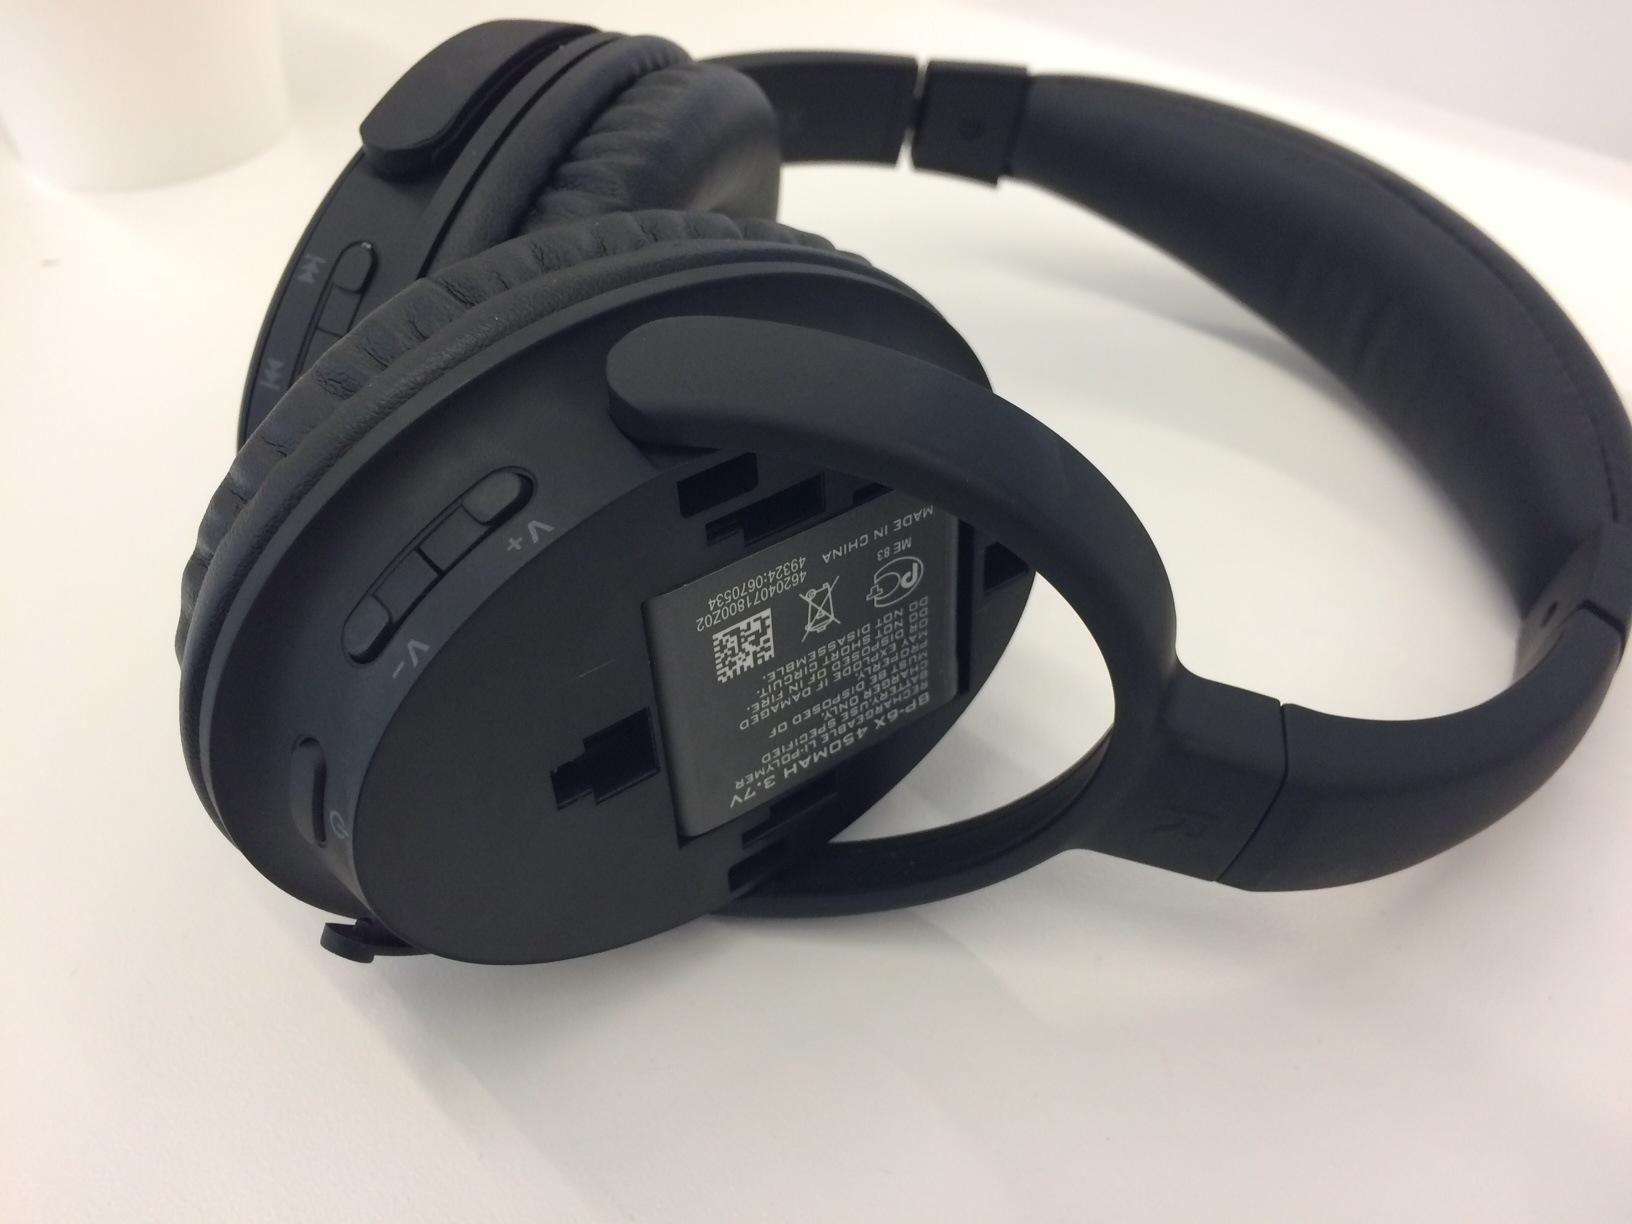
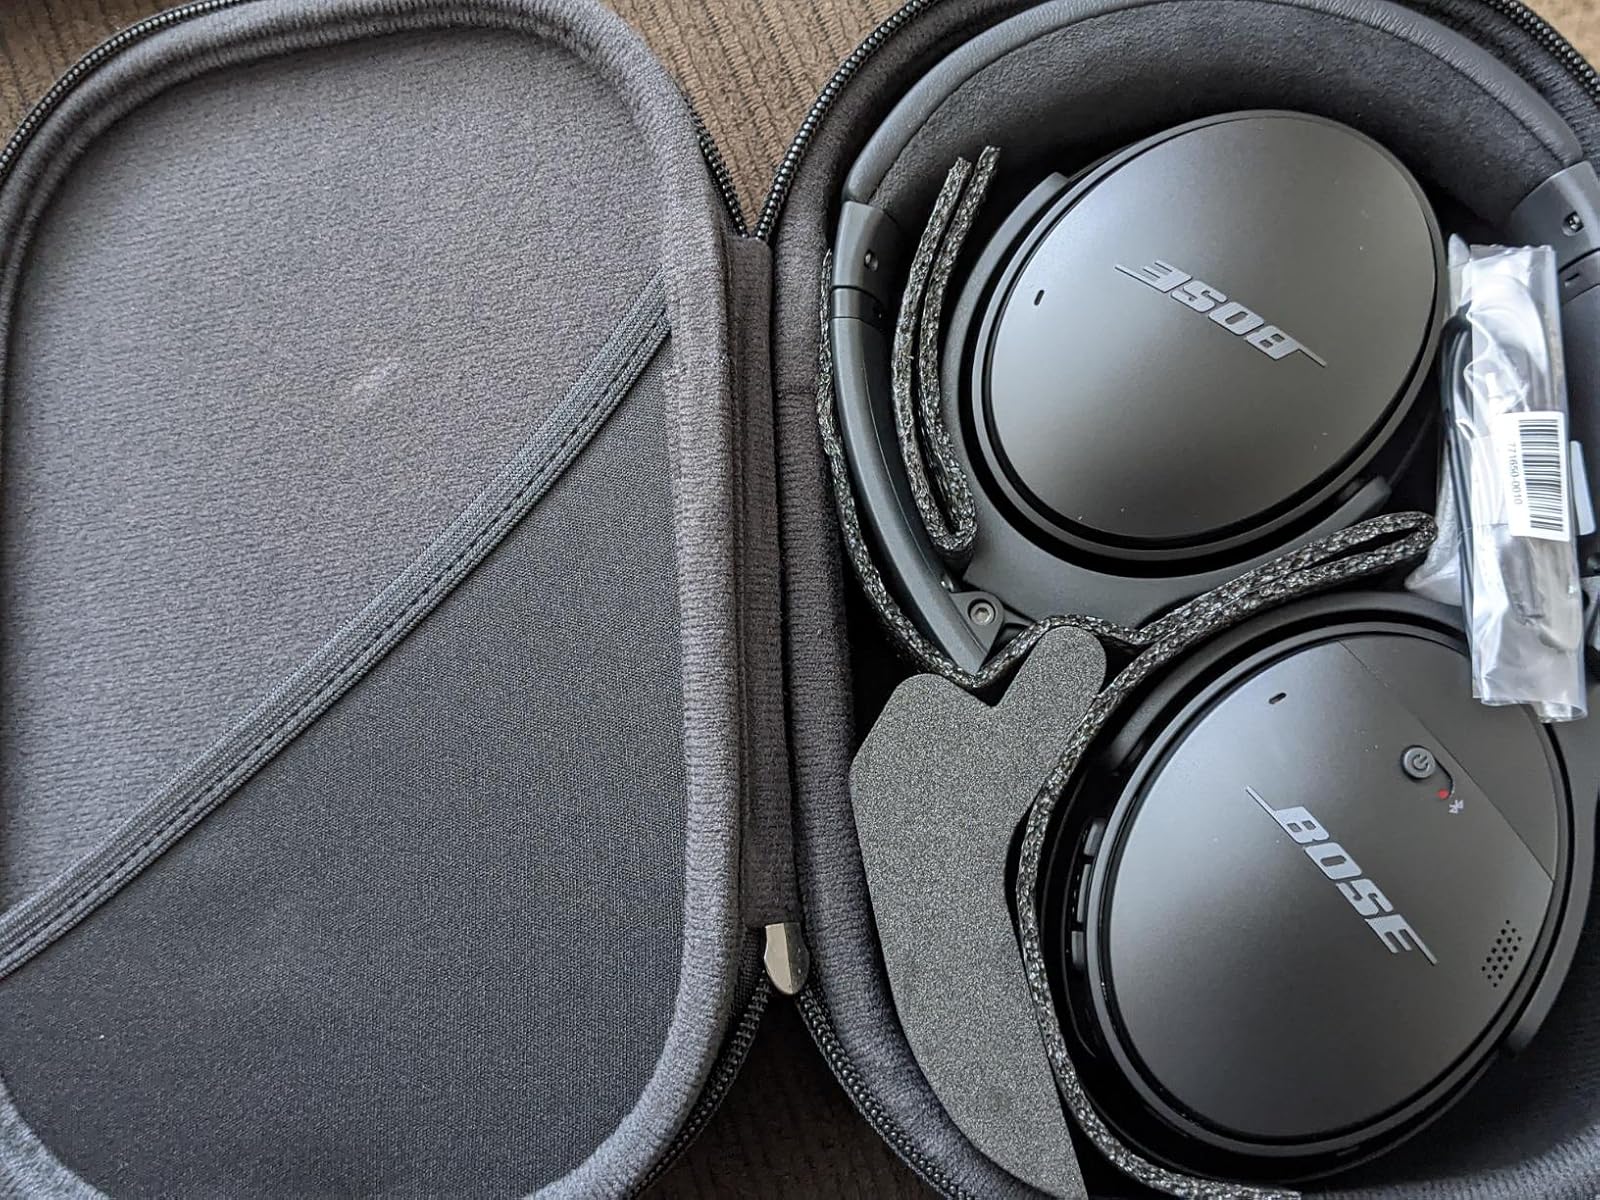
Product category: headphones
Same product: no